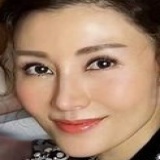
hoa hậu Lý Gia Hân